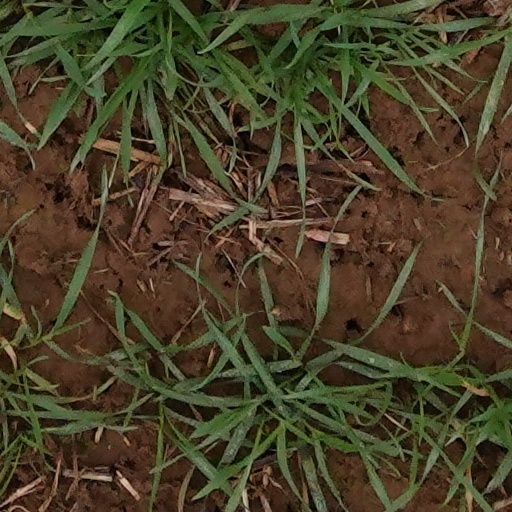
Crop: wheat